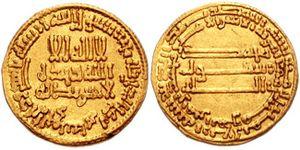
Raqqa, Racca, Rakka, Raqa, Raqqah, ar-Raqqa ou ar-Raqqah selon les systèmes de translittération, est une ville du centre de la Syrie. C'est la capitale éponyme du gouvernorat de Raqqa. Elle a également été la « capitale » syrienne de l'organisation djihadiste État islamique de 2014 à 2017 : c'est à Raqqa qu'ont été planifiés la plupart des attentats terroristes qui ont frappé l'Europe, et notamment ceux du 13 novembre 2015 à Paris. La ville est en grande partie détruite lors de la bataille de Raqqa ; depuis octobre 2017, elle est contrôlée par les Forces démocratiques syriennes.